State v. Linkhaw

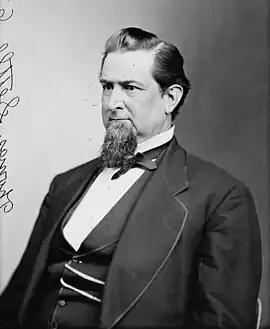
Justice Thomas Settle wrote the court's opinion in "State v. Linkhaw".

Linkhaw appealed the judgment against him to the North Carolina Supreme Court; the case was heard in 1873. In an opinion by Justice Thomas Settle, the court unanimously set aside the verdict. The opinion accepted the jury's ruling that Linkhaw had indeed caused a substantial disturbance. It also agreed with Russell that intent can generally be presumed when the defendant could have anticipated his actions. However, the court observed that the prosecution had expressly admitted that Linkhaw had no malicious intent. The justices therefore held that the presumption, being contradicted by uncontested evidence, did not apply. The court issued a writ of "venire de novo", nullifying the jury's verdict. Settle closed his opinion by noting that "[i]t would seem that the defendant is a proper subject for discipline of his church, but not for the discipline of the courts."